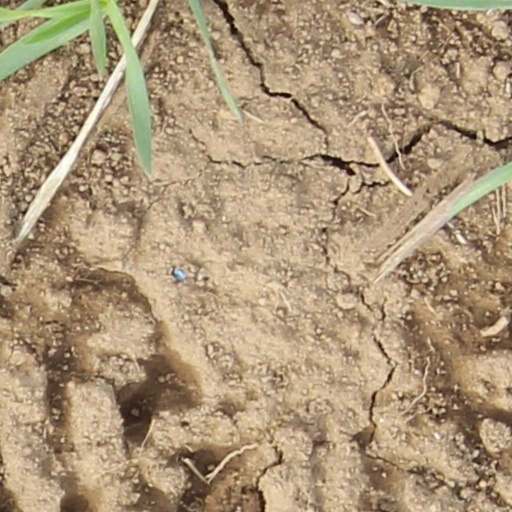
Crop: wheat